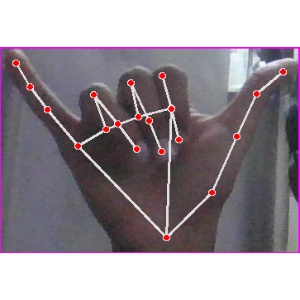
अक्षर: य